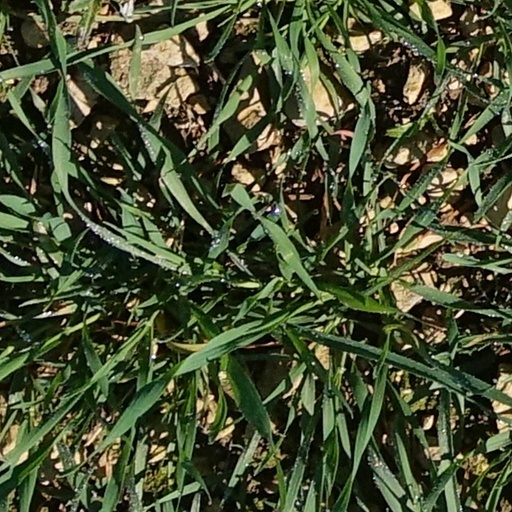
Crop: wheat